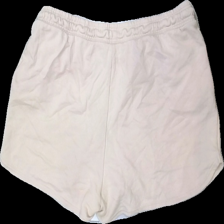
View: back
Type: Shorts
Category: Ladies
Brand: Mywear (Ica)
Colors: Pink
Material: 83% cotton 17% polyester
Cut: Regular
Size: XL
Season: Summer
Damage location: bottom left
Damage 2 location: bottom right
Damage 3 location: middle right
Price range: <50
Recommended usage: Export
Description: rosa mjukis shorts, lite nopprig, snöre i midjan saknas
Comment: snöre i midjan saknas